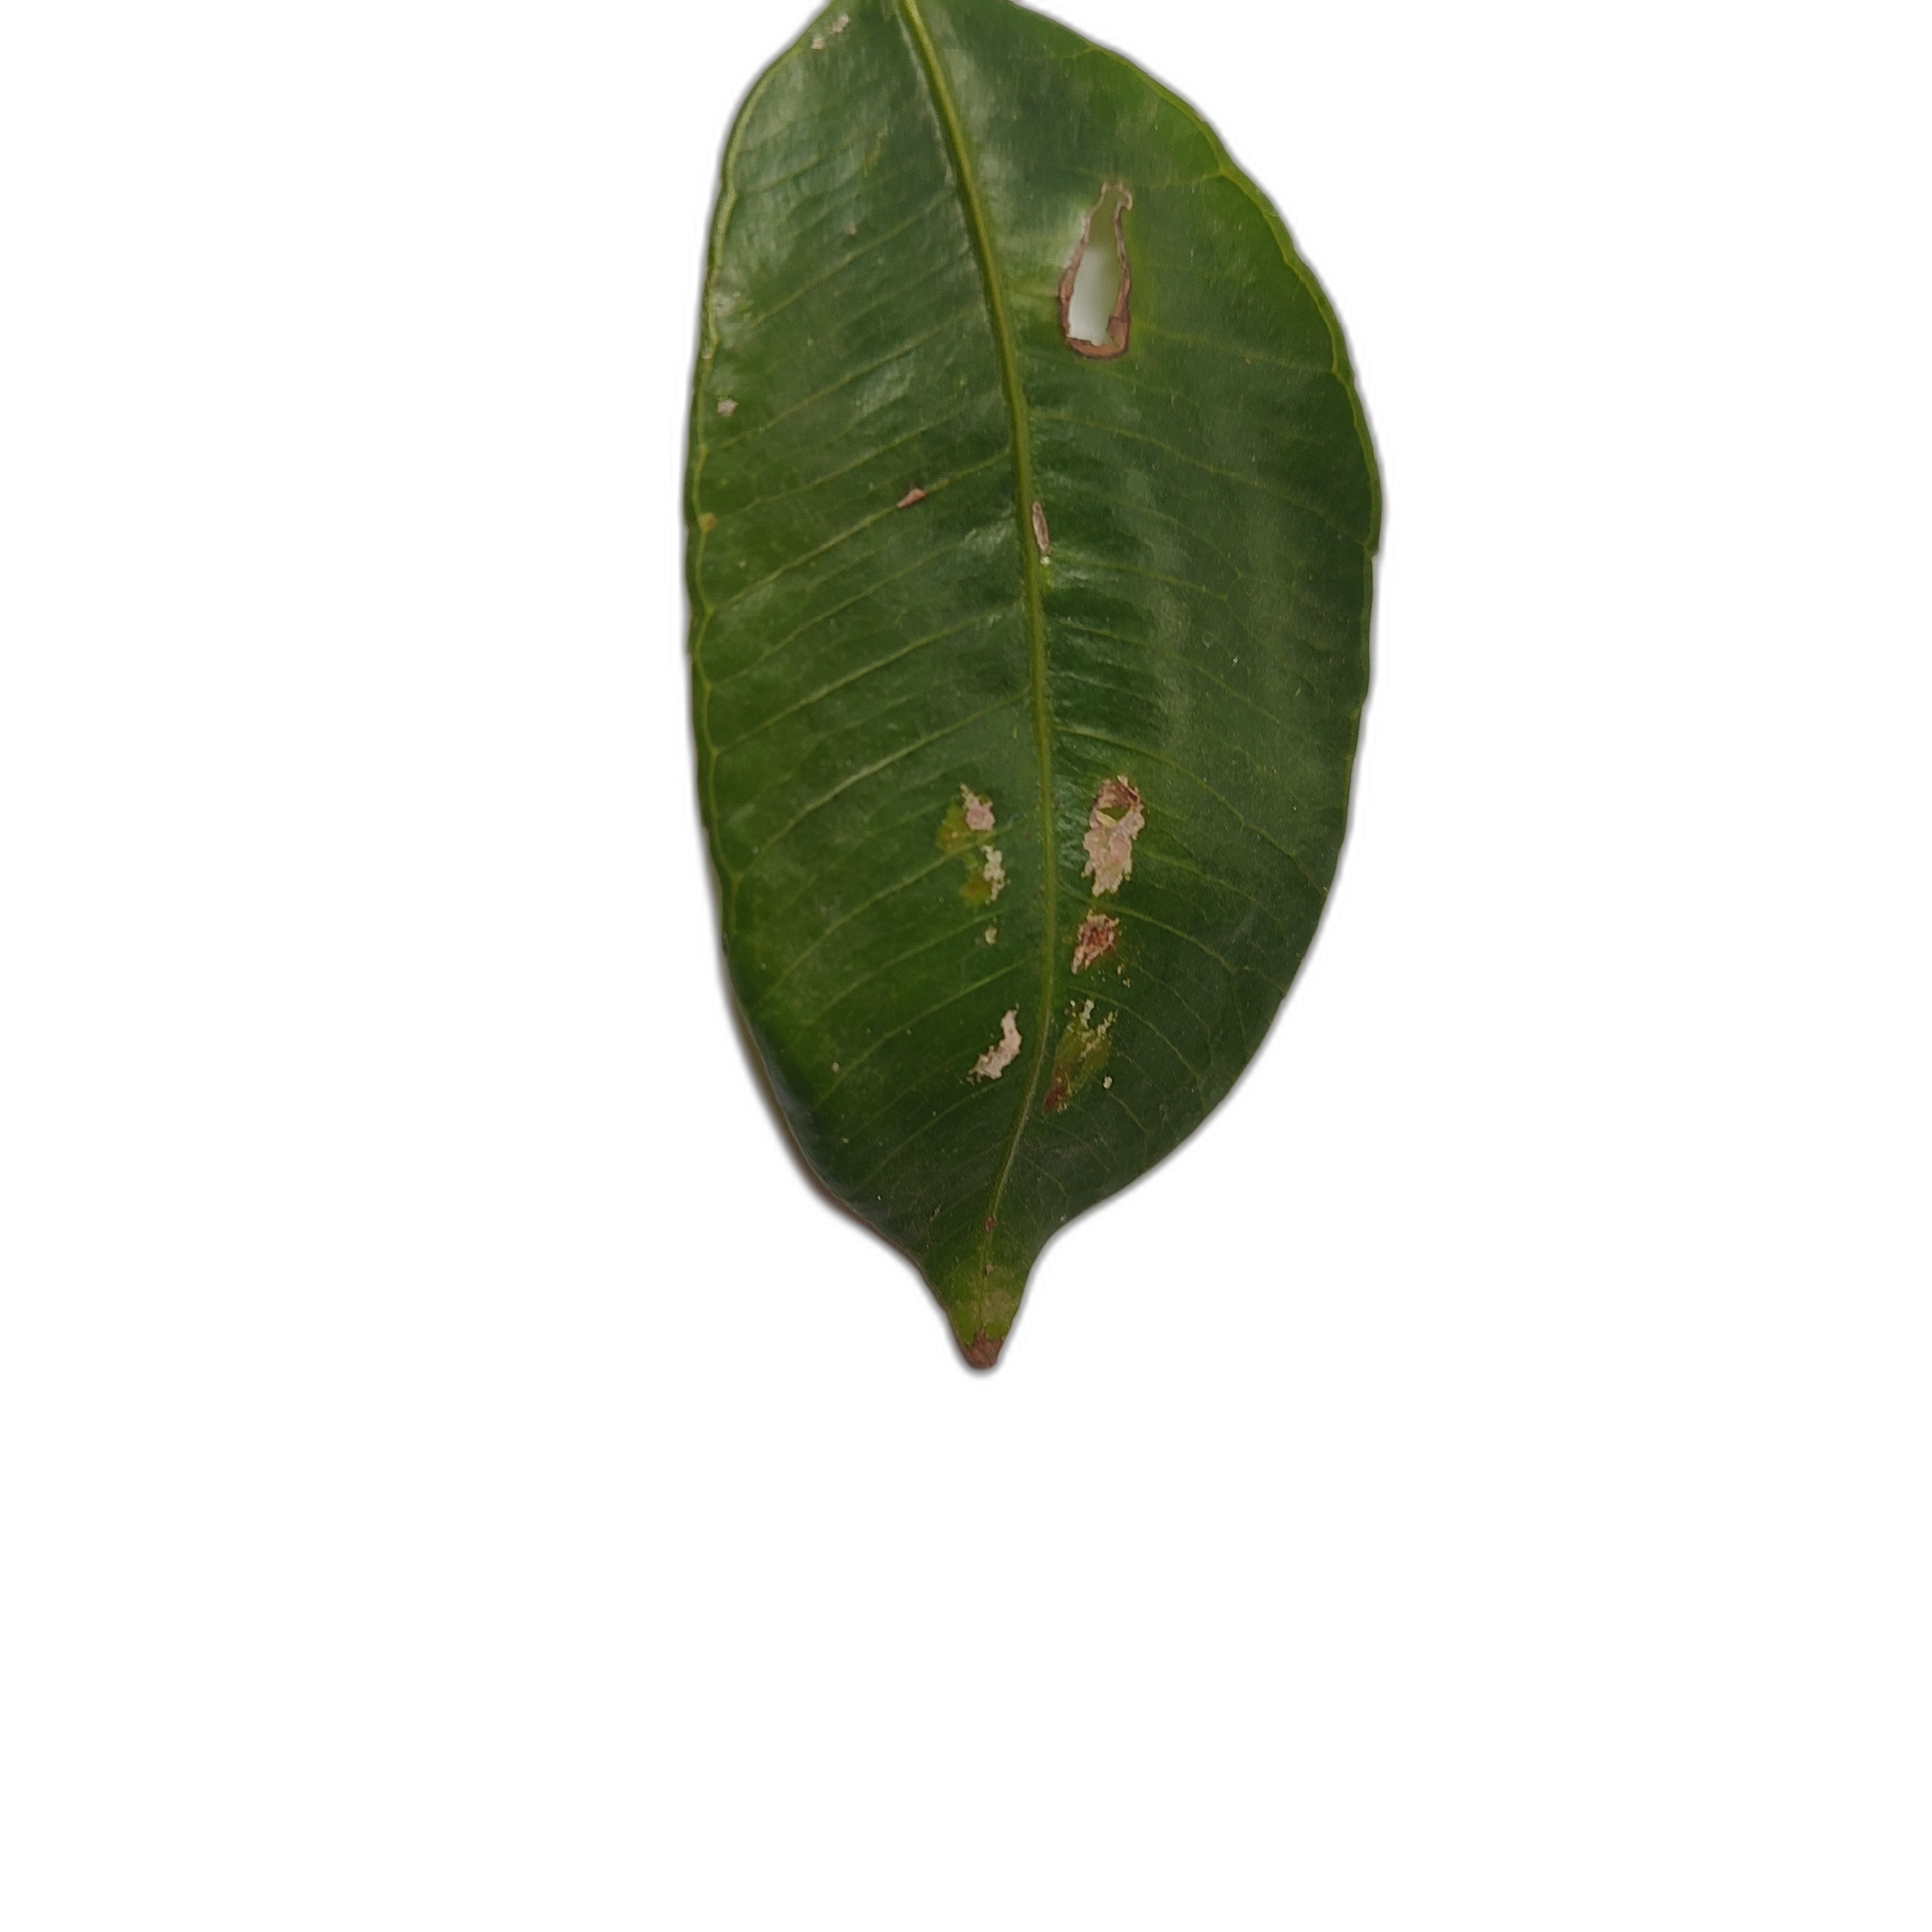
Label: not_healthy